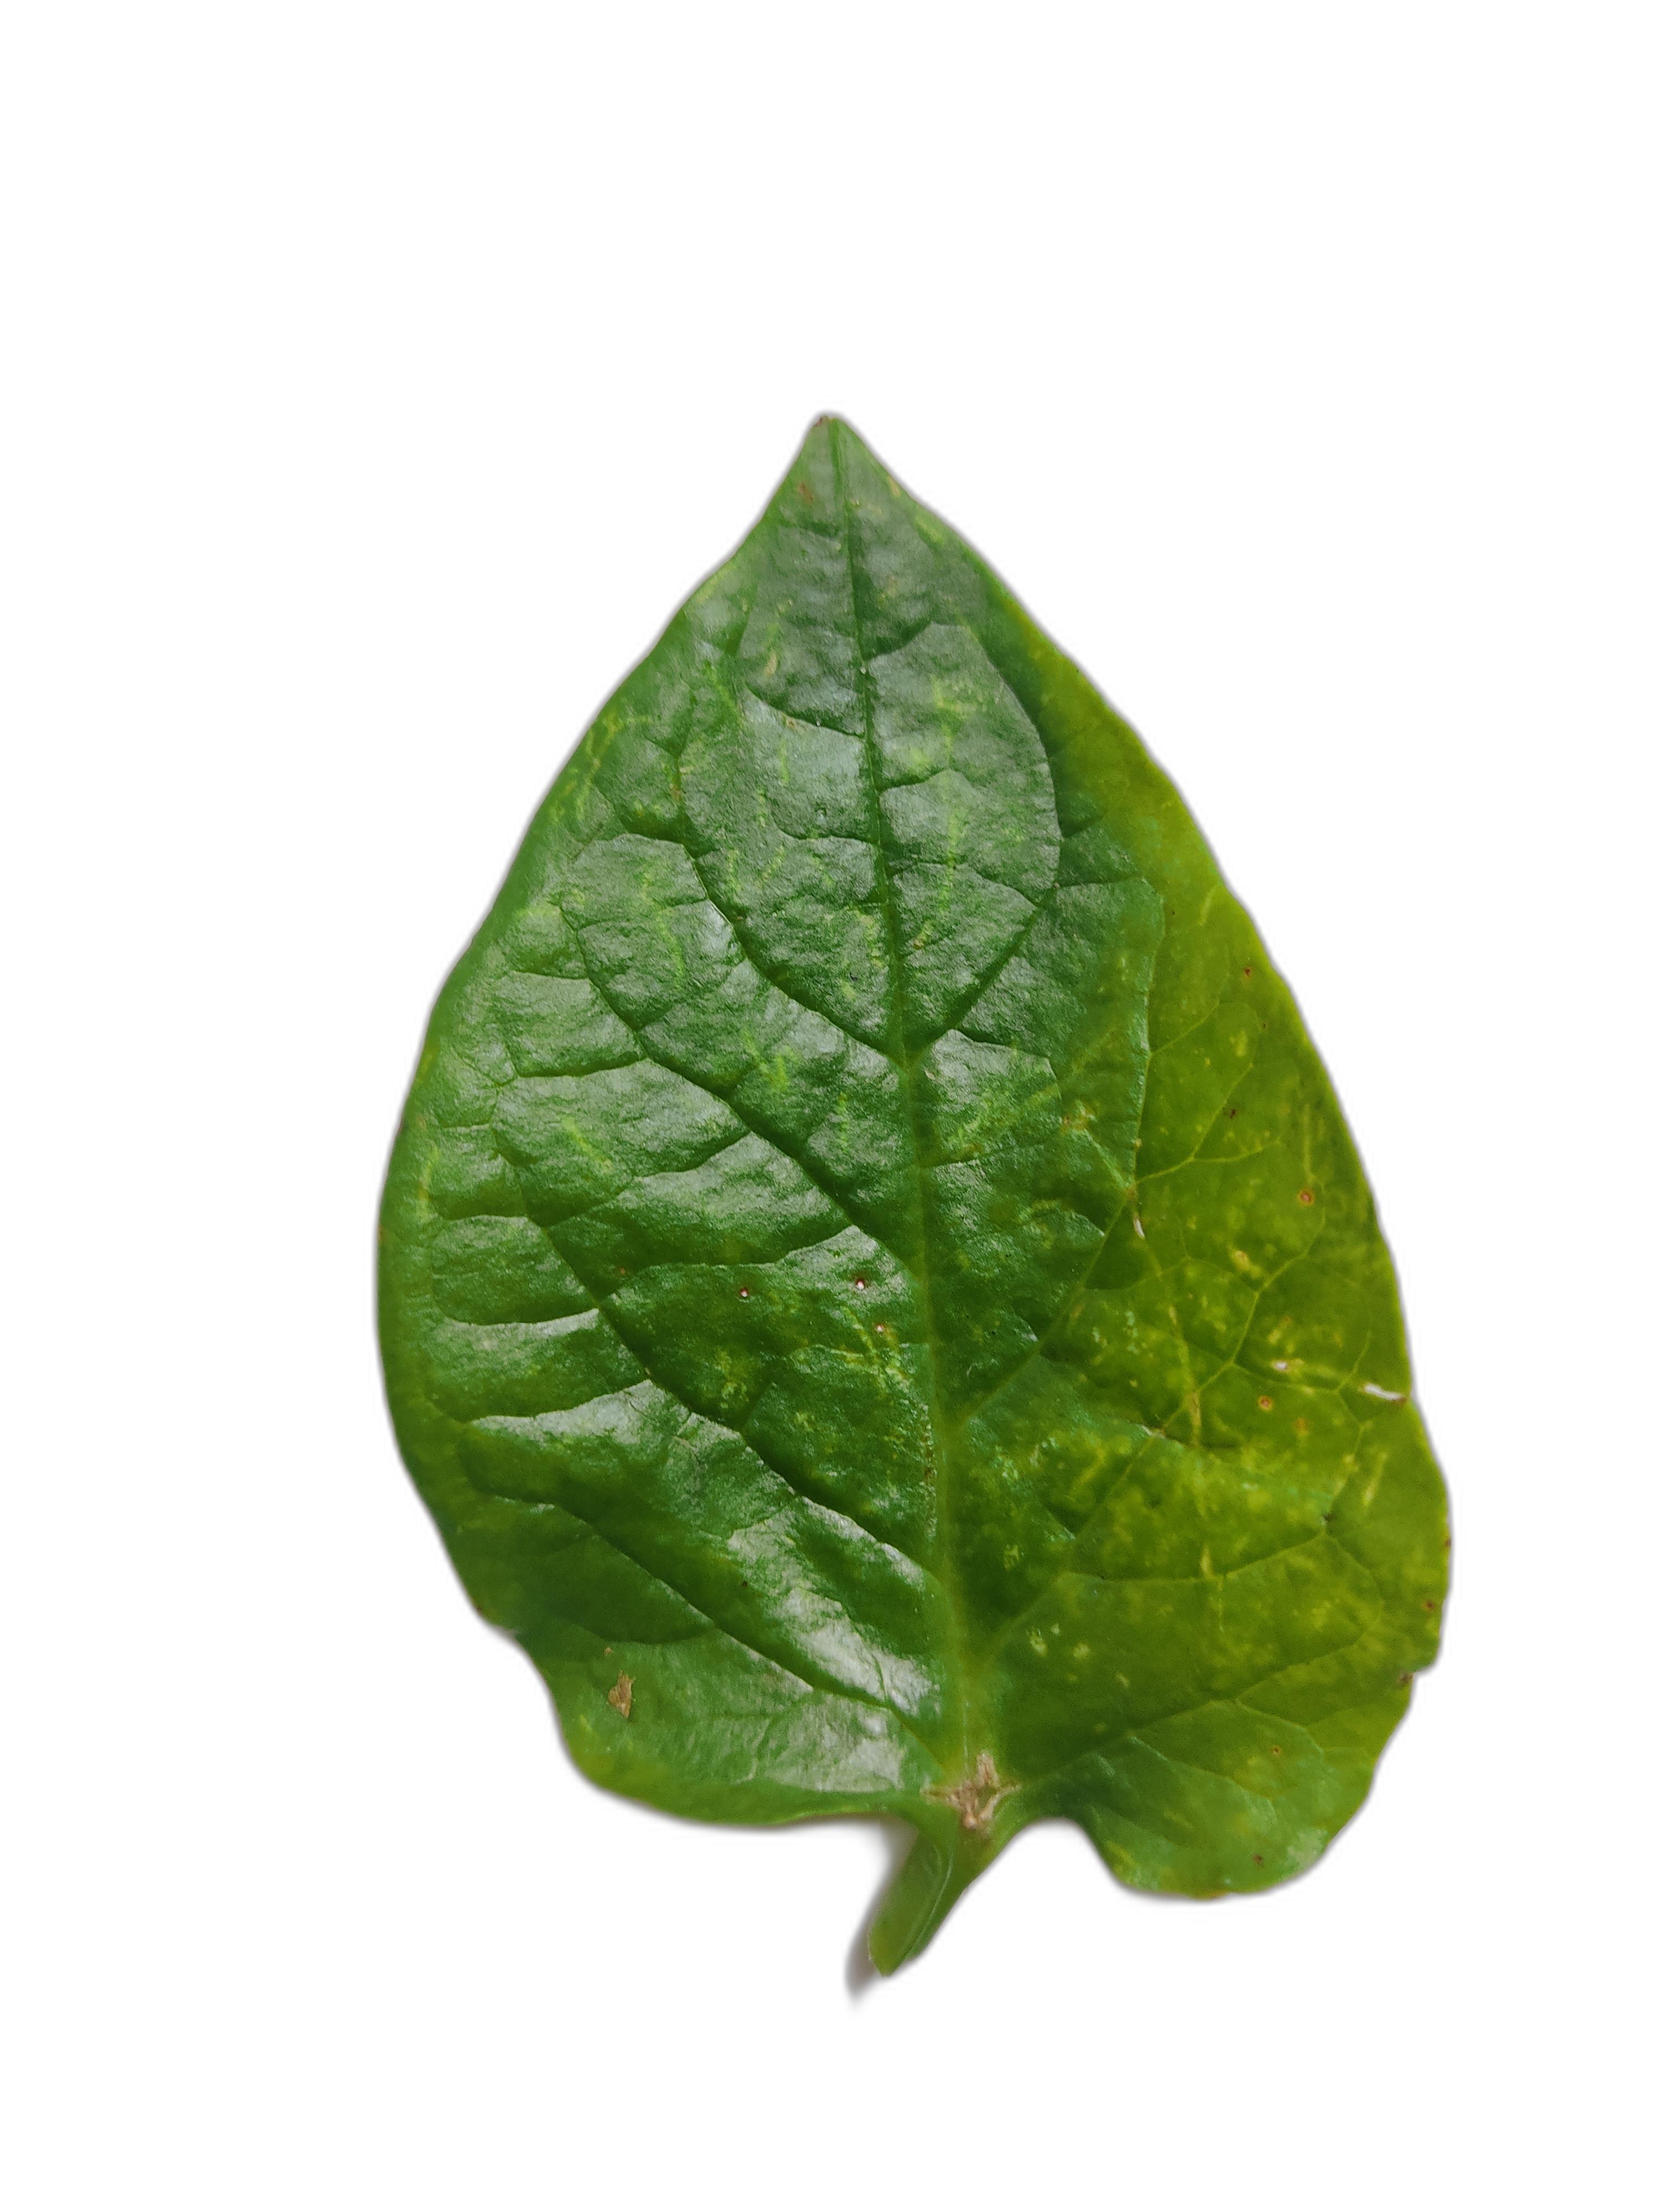
Label: Anthracnose